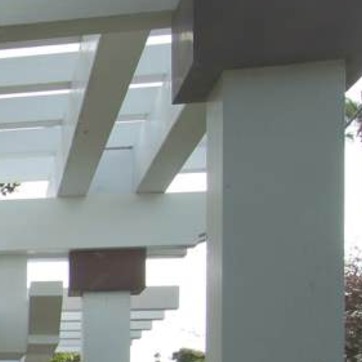
Material: sky